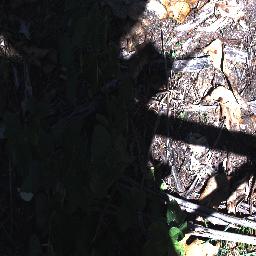
Label: lantana